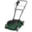
Label: lawn_mower